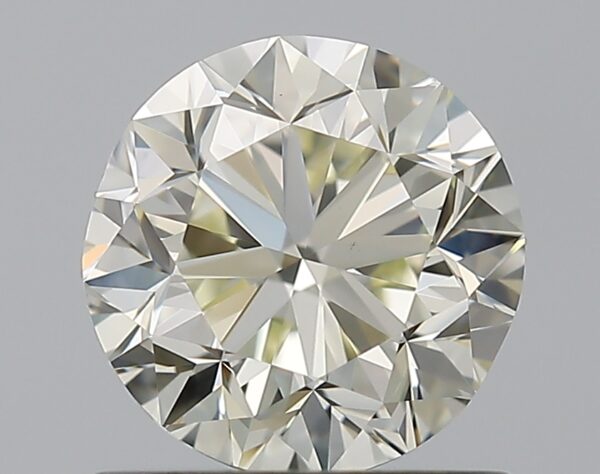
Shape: round
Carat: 1
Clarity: VS1
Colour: M
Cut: GD
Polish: EX
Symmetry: GD
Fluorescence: N
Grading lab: GIA
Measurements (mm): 6 x 6.11 x 4.04